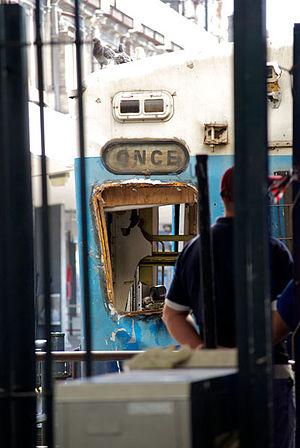
L'accident ferroviaire de 2012 à Buenos Aires, ou tragédie de Once, désigne un accident ferroviaire survenu le 22 février 2012 à la gare de Once, dans la province de Buenos Aires, en Argentine. Approximativement 1 000 passagers étaient à bord lorsque le train à huit voitures, dont les freins étaient défectueux, a approché la gare à une vitesse de 26 km/h. Cinquante-et-une personnes ont été tuées, et plus de 700 autres ont été blessées ; les personnes décédées et gravement blessées s'étaient trouvées dans les deux premières voitures.